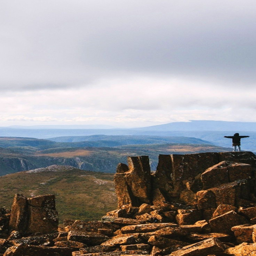
standing atop the pylons - by person